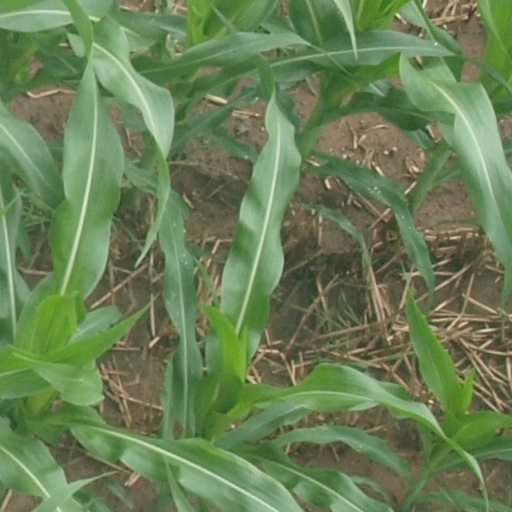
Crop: maize; corn